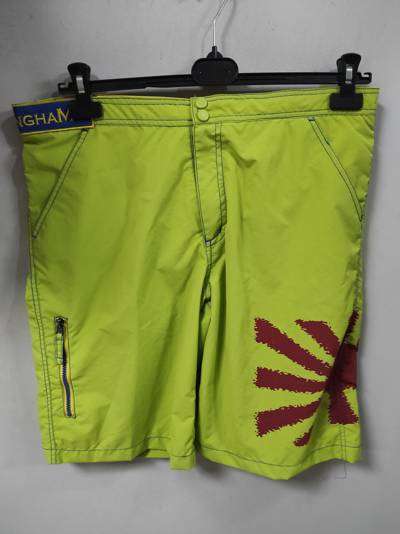
Waste category: clothes